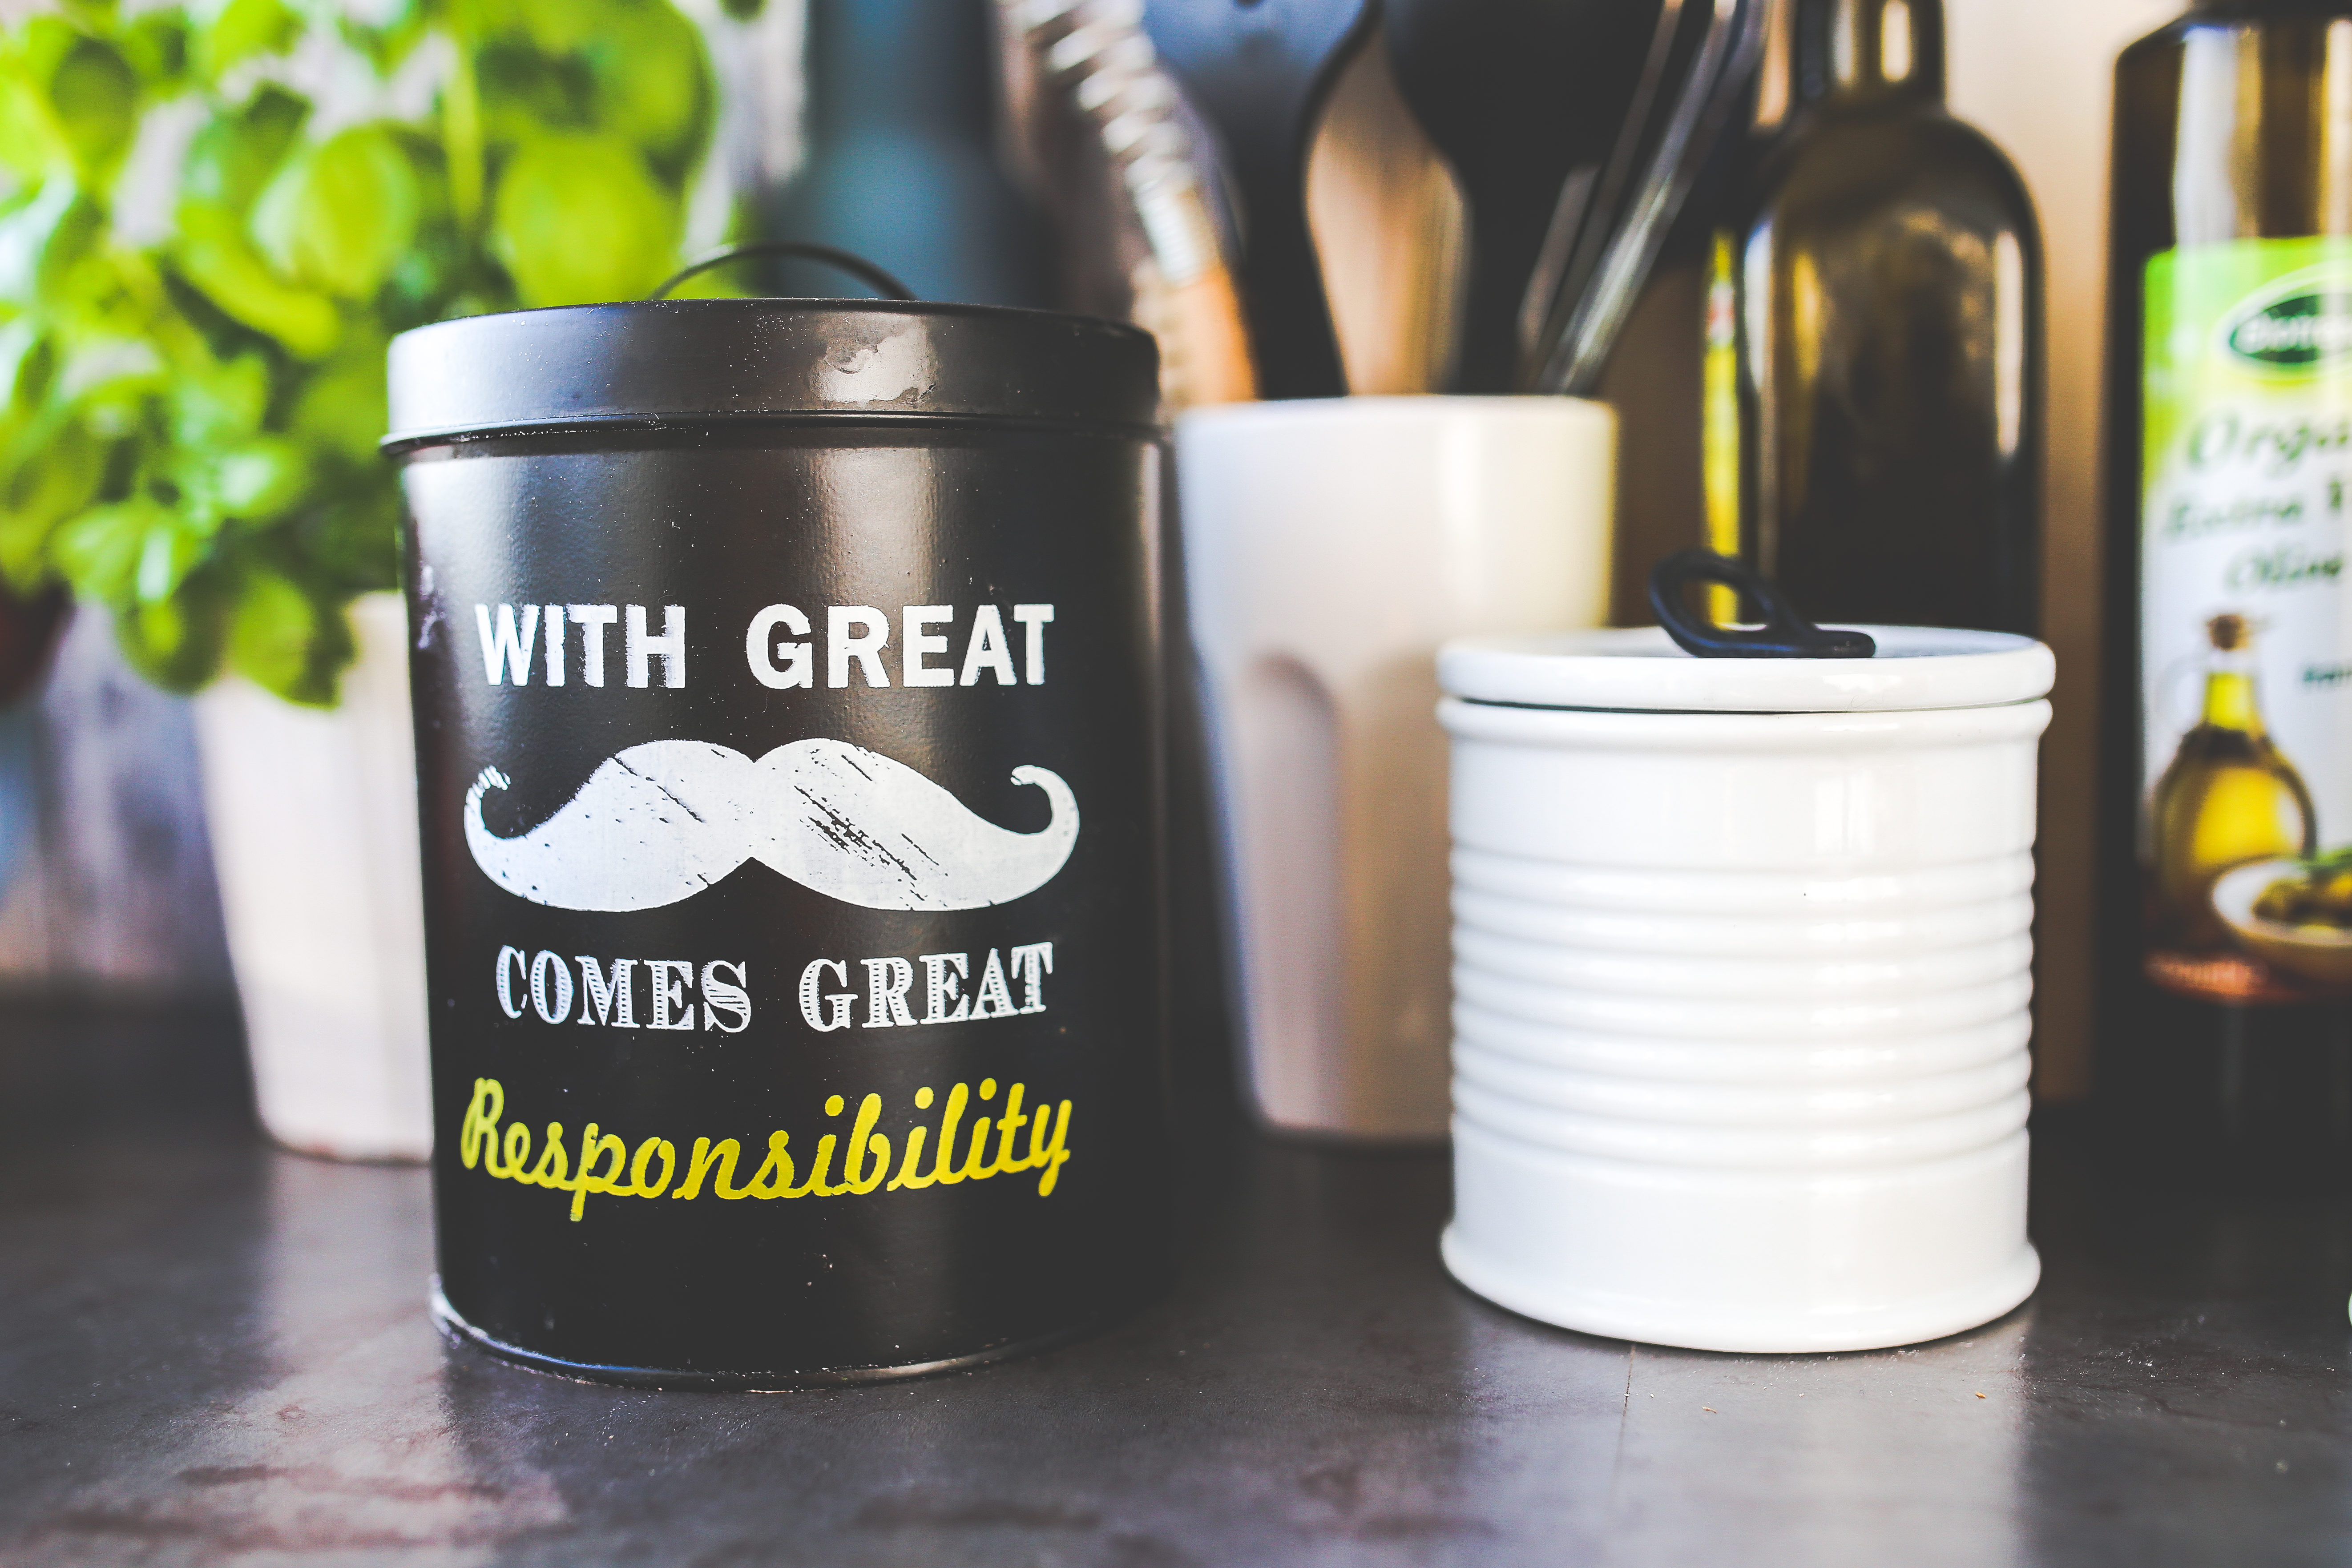
kitchen, drink, bottle, lighting, wine bottle, label, mustache, brand, tin can, man made object, drinkware